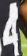
Number: 4